Jim Lee

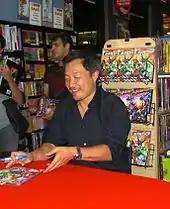
Lee at the August 31, 2011 midnight signing of "Flashpoint" #5 and "Justice League" #1 at Midtown Comics, which initiated DC's The New 52 initiative

In 2013, Lee designed a new version of the "Mortal Kombat" character Scorpion for use in the DC fighting video game "".